SolarMobil Manipal

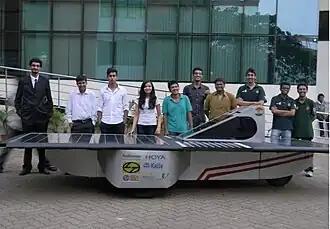
Freyr-1

Freyr-1 was SolarMobil's first car. The car marked the inception of the student collective project -SolarMobil in 2011. The designing, manufacturing and assembly of the car was carried out in-house by the SolarMobil team. Freyr-1 is a single seater, three wheeler solar racing car.